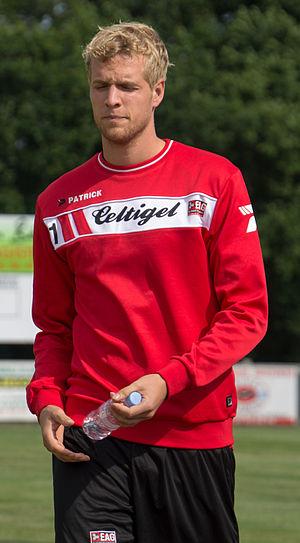
Jonas Lossl à l'entrainement le 11 juillet 2014
Jonas Lössl, né le 1ᵉʳ février 1989 à Kolding, est un footballeur international danois qui évolue au poste de gardien de but à l'Everton FC.